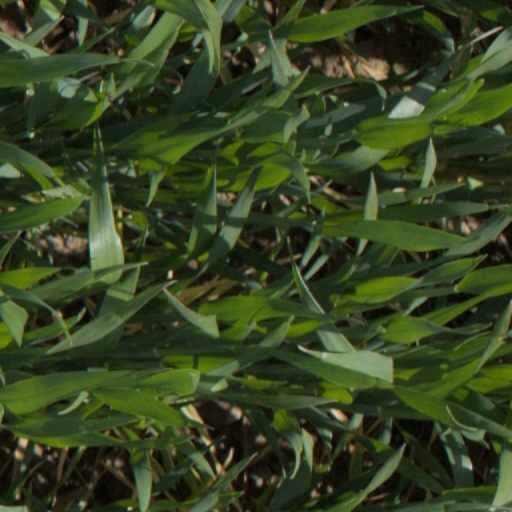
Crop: wheat